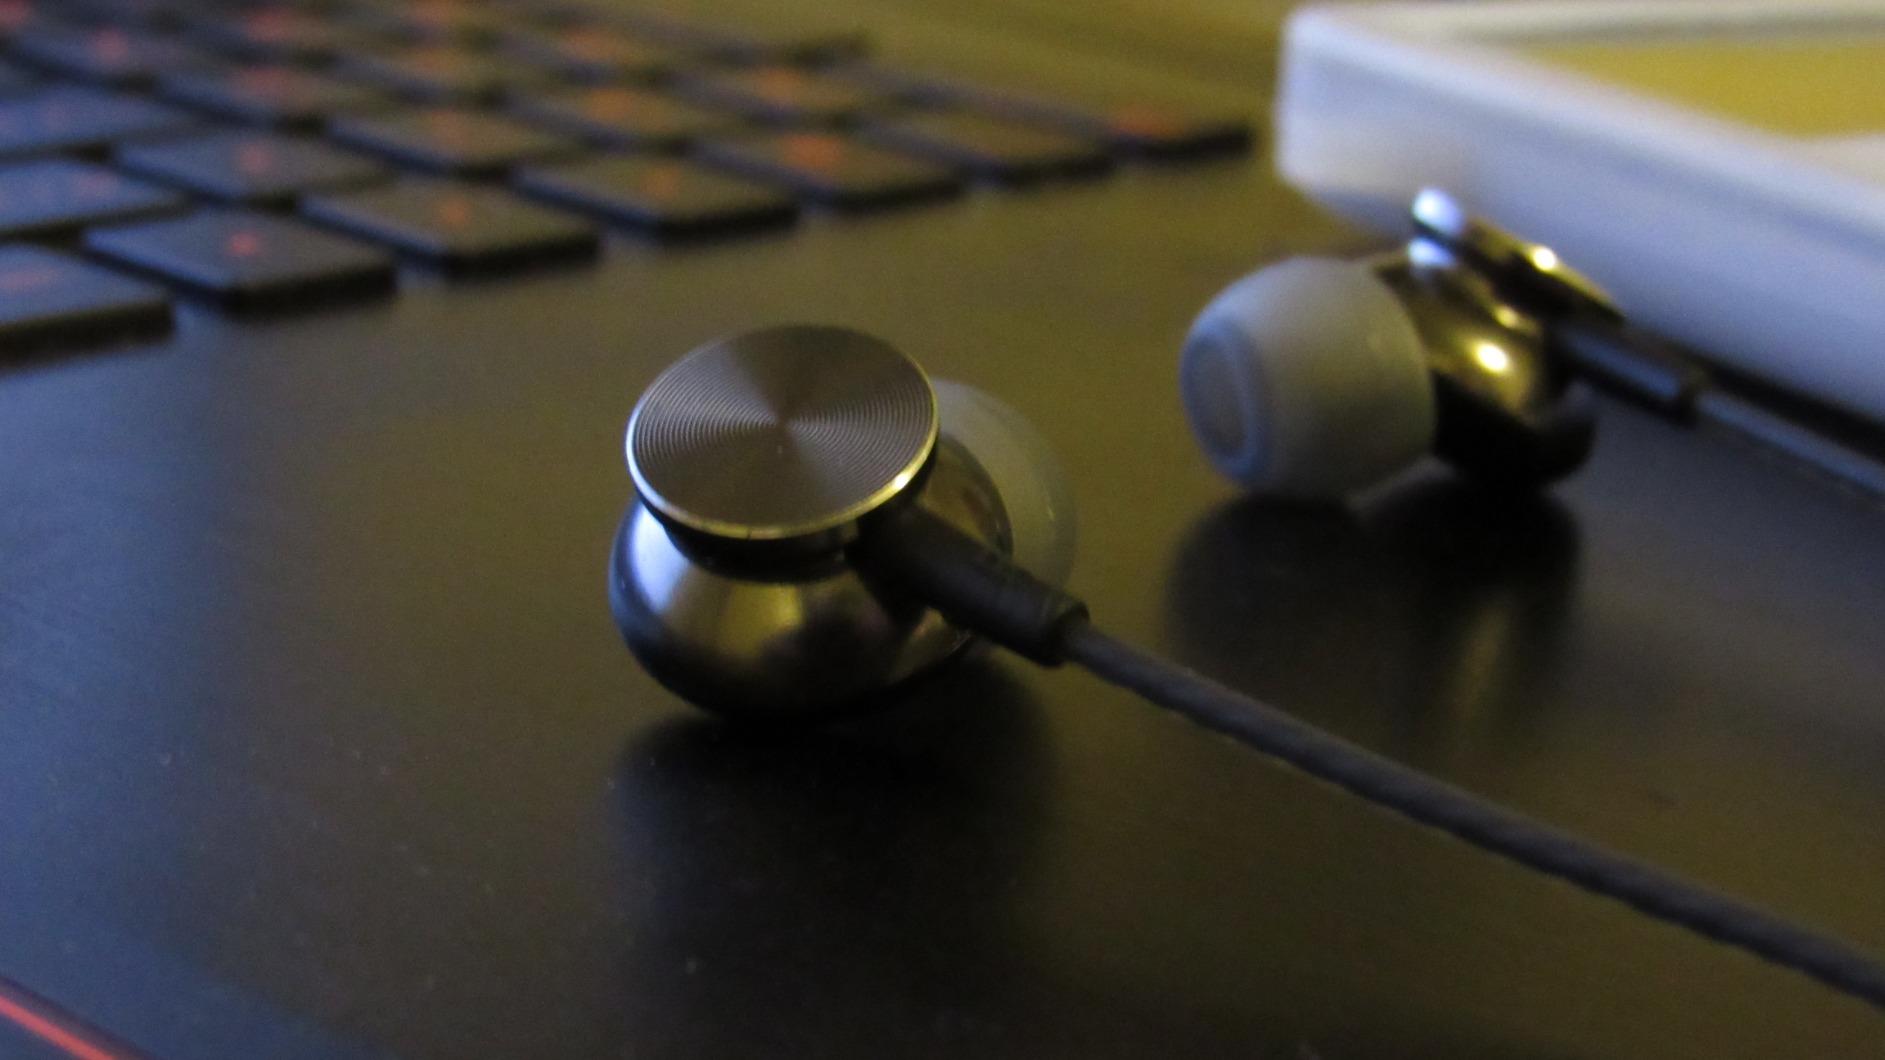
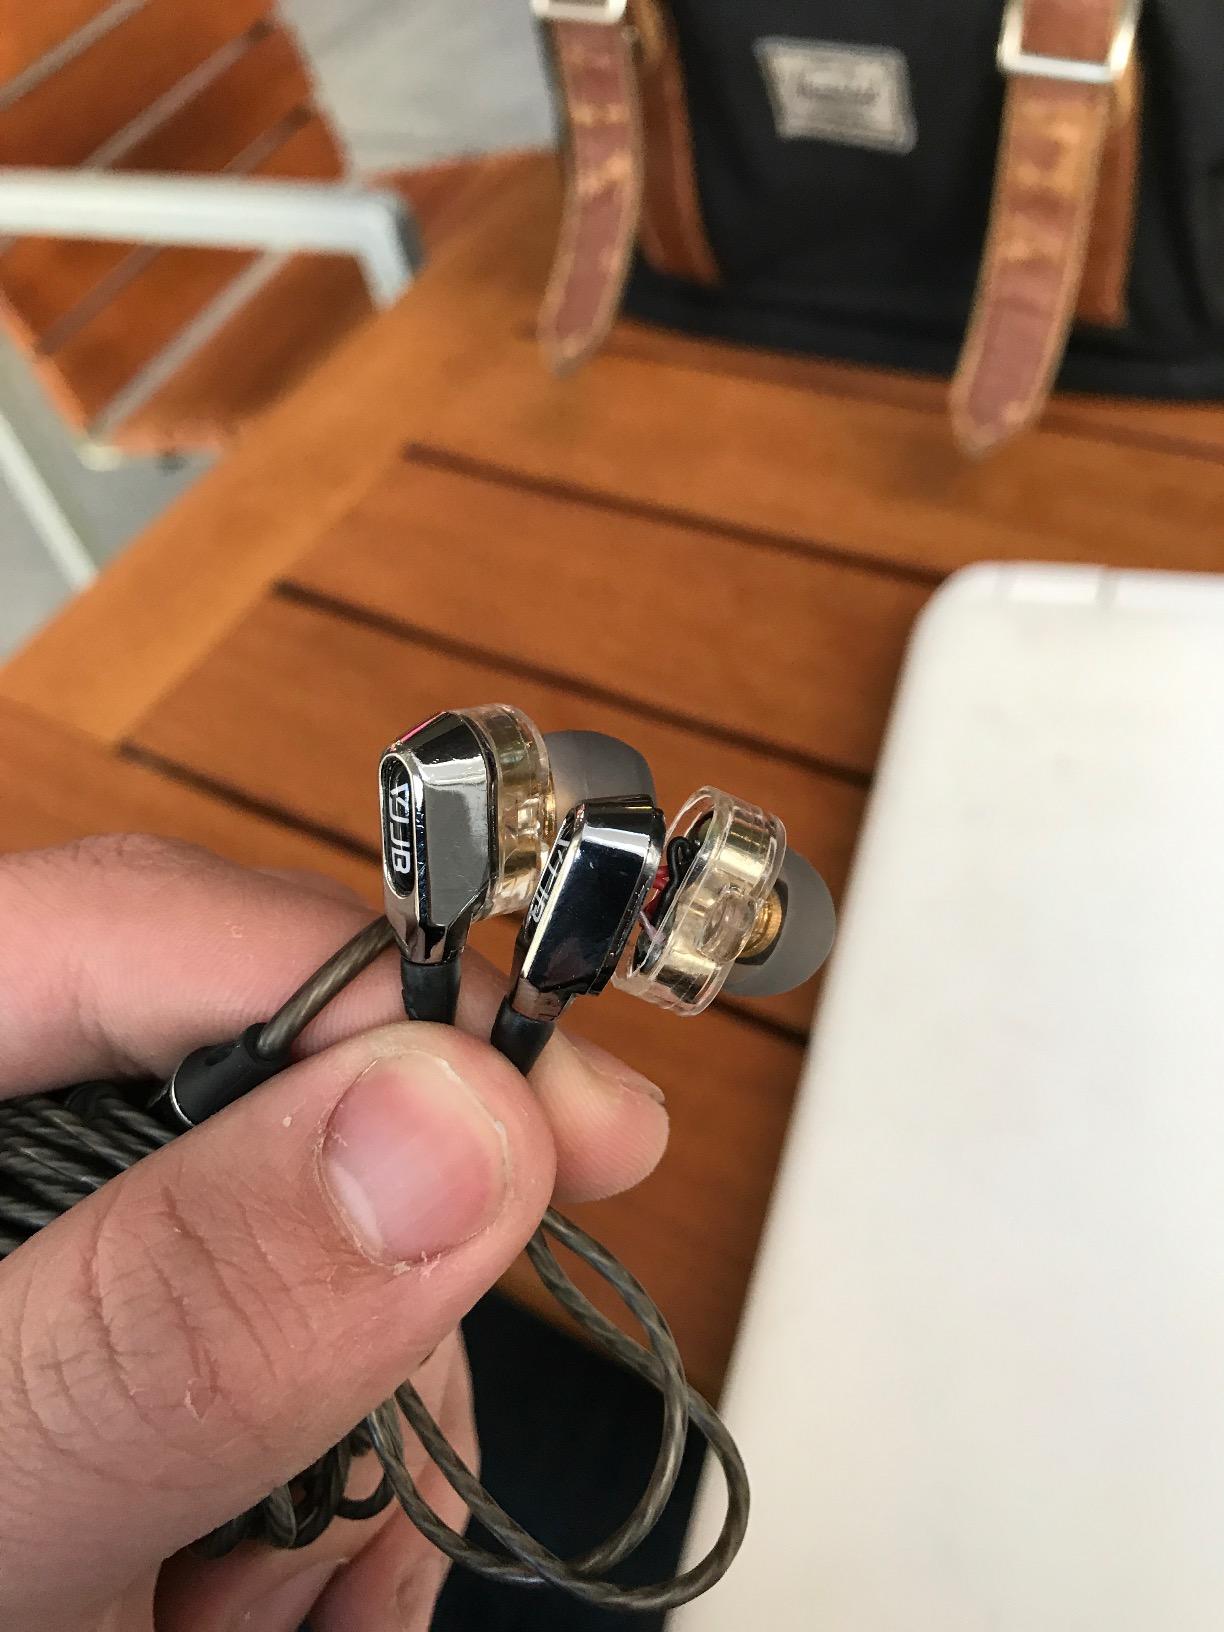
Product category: headphones
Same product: no